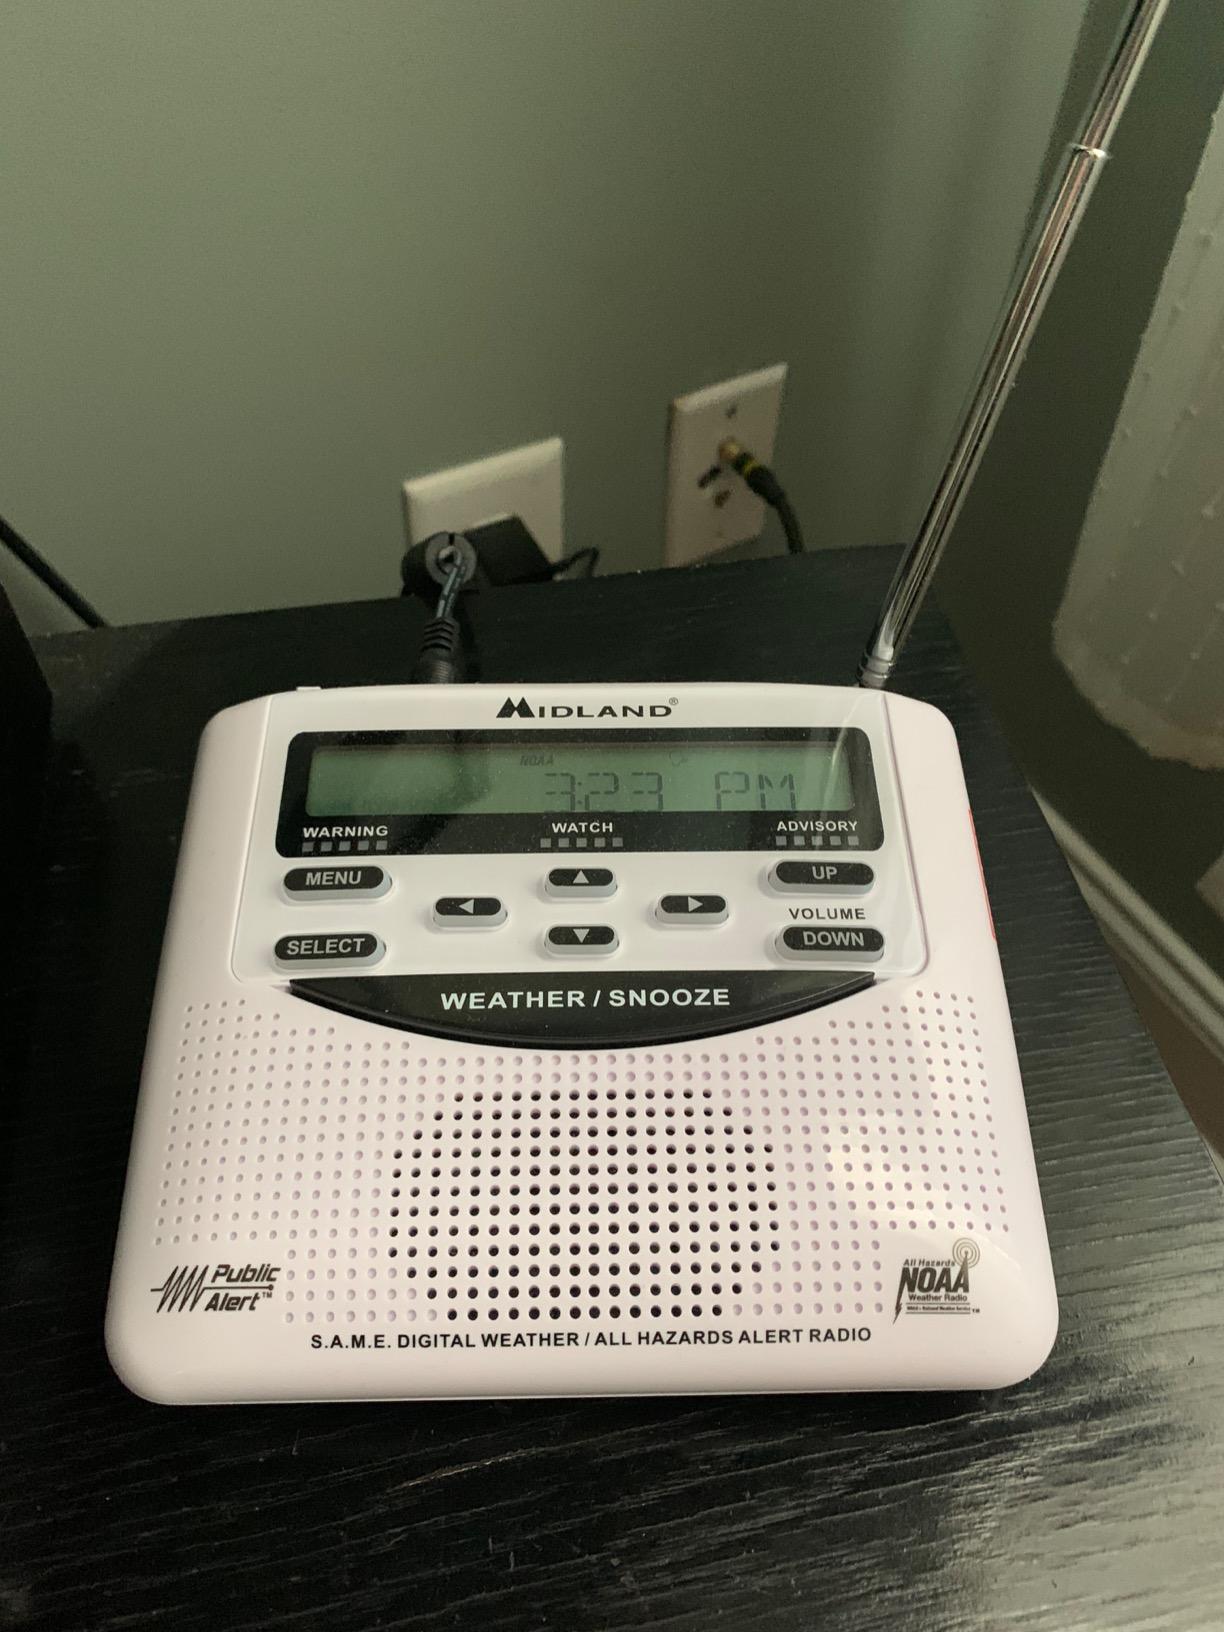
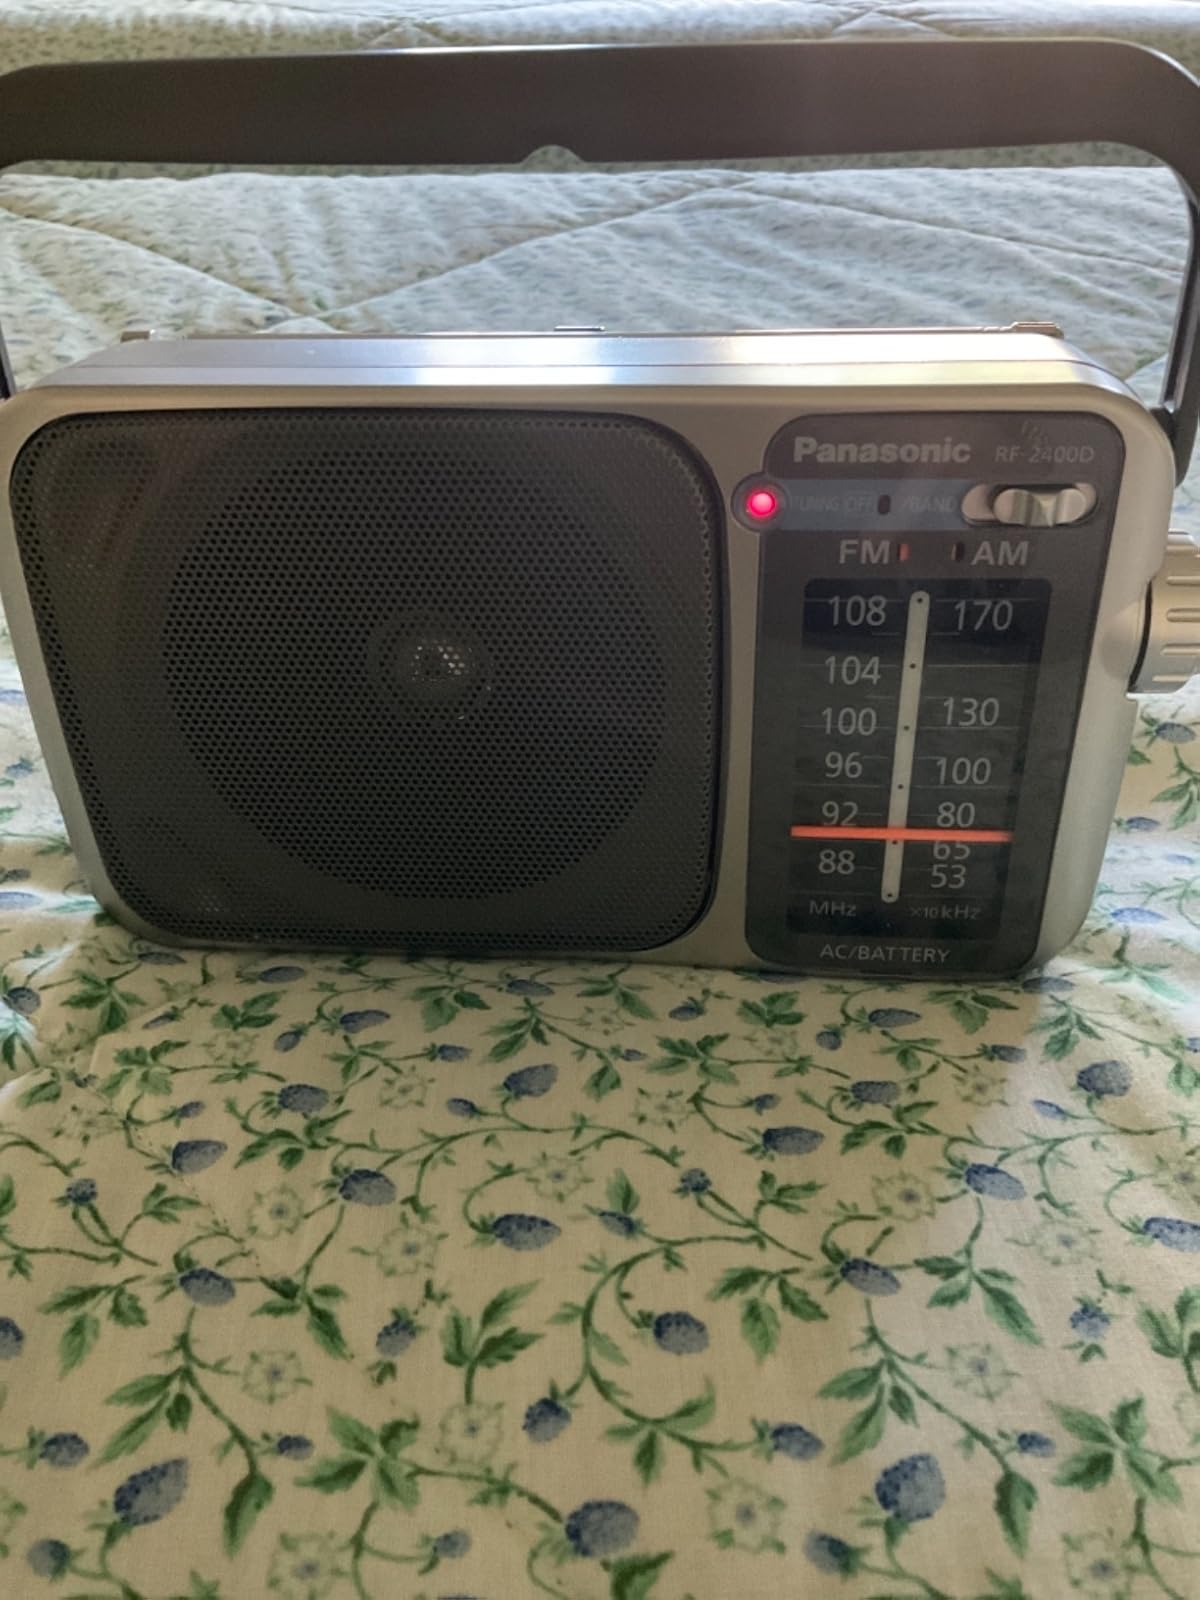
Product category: radio
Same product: no